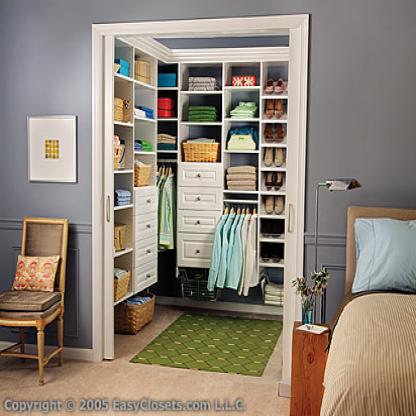
Scene: Indoor